Long Island Museum of American Art, History, and Carriages

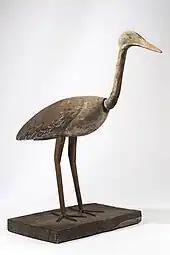
Roothead Heron, c.1935, carved by Eugene Cuffee, Shinnecock Native American

The museum's history collection contains a variety of artifacts that represent nineteenth through late-twentieth century material culture, emphasizing Long Island history. Its holdings include over 2,500 household artifacts, nearly 1,200 decorative and applied art including ceramics and glass, late 18th to late 19th century Long Island indigenous furniture, locally-made bird decoys, and an array of textiles/costumes from the 1700s to the present.